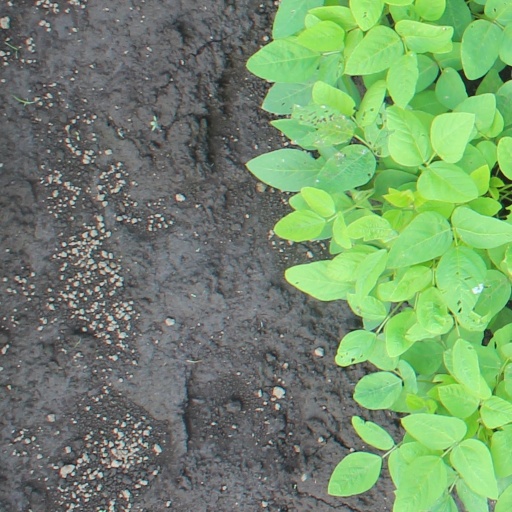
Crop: soybean